Women's sports

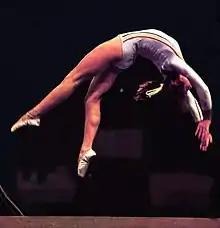
Nadia Comăneci at the 1976 Olympics

In 1994, the International Working Group on Women and Sport (IWG) organized the first World Conference on Women and Sport in Brighton, United Kingdom, where the Brighton Declaration was published. The IWG hosted further world conferences every four years, with the result of the Windfoek Call for Action (1998), Montreal Tool Kit (2002) and Brighton Plus Helsinki 2014 Declaration (2014). The conferences aim to "develop a sporting culture that enables and values the full involvement of women in every aspect of sport and physical activity", by "increasing the involvement of women in sport at all levels and in all functions and roles".